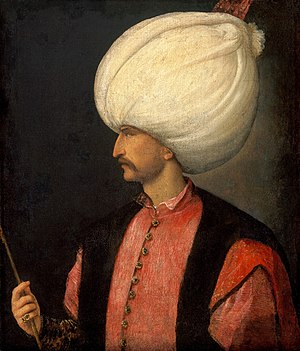
Süleyman 1.
Süleyman 1. Süleyman var den tiende og længstregerende sultan fra 1520 til 1566 i Osmannerriget. Han er kendt i den vestlige verden som Süleyman den Prægtige og i Mellemøsten som Lovgiveren, Kanuni; arabisk: القانونى, al‐Qānūnī pga. hans fuldstændige rekonstruktion af det osmanniske retssystem. Først og fremmest inden for finans-, skatte- og jordlovgivning og baseret på sædvaneret og med sigte på at udfylde huller i Sharias bestemmelser.